Verden–Walsrode Railway

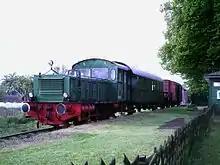
VEF museum train

The Verden Railway Society ("Verdener Eisenbahnfreunde") was founded on 20 March 1989. Initially it was intended to operate a museum railway on the former DB route from Verden to Rethem, which is why they chose the station at Hülsen on the line as their base. But they soon decided, as a result of another pending line closure, to open discussions with the "Verden-Walsroder Eisenbahn" about using the 12 km long narrow gauge line from Verden-Süd to Stemmen. After a successful conclusion to these negotiations the museum train, bought from the Weserbergland Steam Railway ("Dampfeisenbahn Weserbergland"), comprising the former VWE diesel engine, no. 241 (now V 11) and three trailer cars, was moved to Verden. The old Deutz diesel engine did not get its operating licence however. As a substitute the VWE diesel engine DL2 (Gmeinder, built in 1947) was hired. The engine, now designated as V 20, then hauled museum trains from 1993. It was joined at about the same time by another diesel, no. V 22 "Magdeburger", a former East German DR Class V 22. The V 22 was refurbished in order to act as a substitute when V 20 went in for its general inspection.